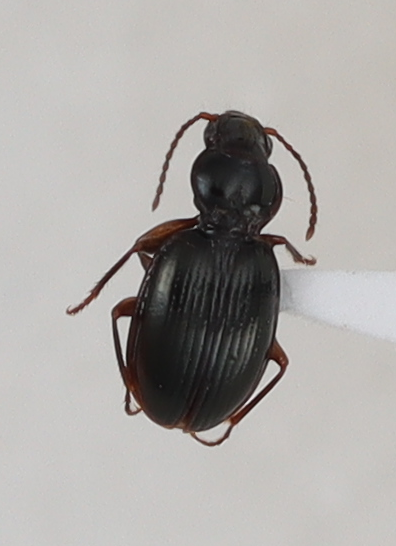
Scientific name: Mecyclothorax konanus
Plot: 14
Trap: S
Collected: 20200818